NS VIRM

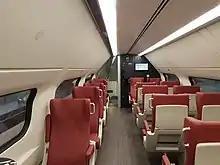
Refurbished first class interior (first series).

Starting in 2015, the VIRM-1 sets were being refurbished and fitted with new interiors similar to those seen in the DDZ trainsets, and with new-style liveries. These sets are officially referred to as "VIRMm1".